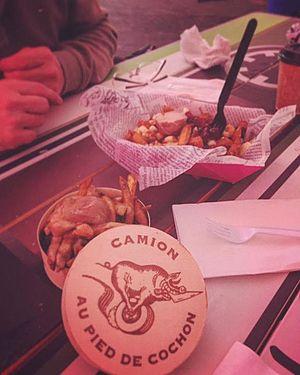
Martin Picard, né le 20 novembre 1966 à Repentigny, est un grand chef cuisinier québécois. Il exploite le restaurant Au Pied de Cochon à Montréal ainsi qu'une cabane à sucre et une érablière à Saint-Benoît de Mirabel au nord-ouest de Montréal. Il est notamment reconnu pour sa maîtrise du foie gras.